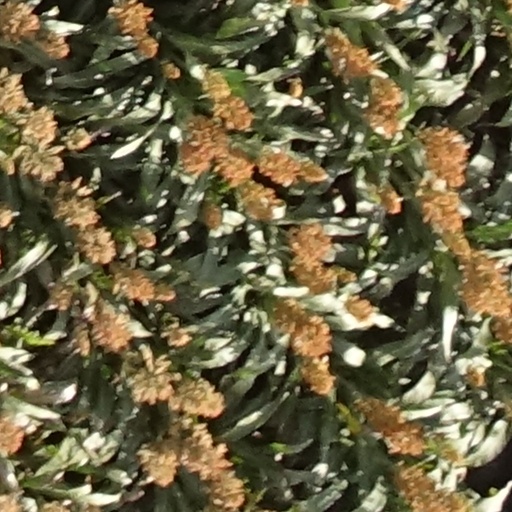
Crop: sorghum